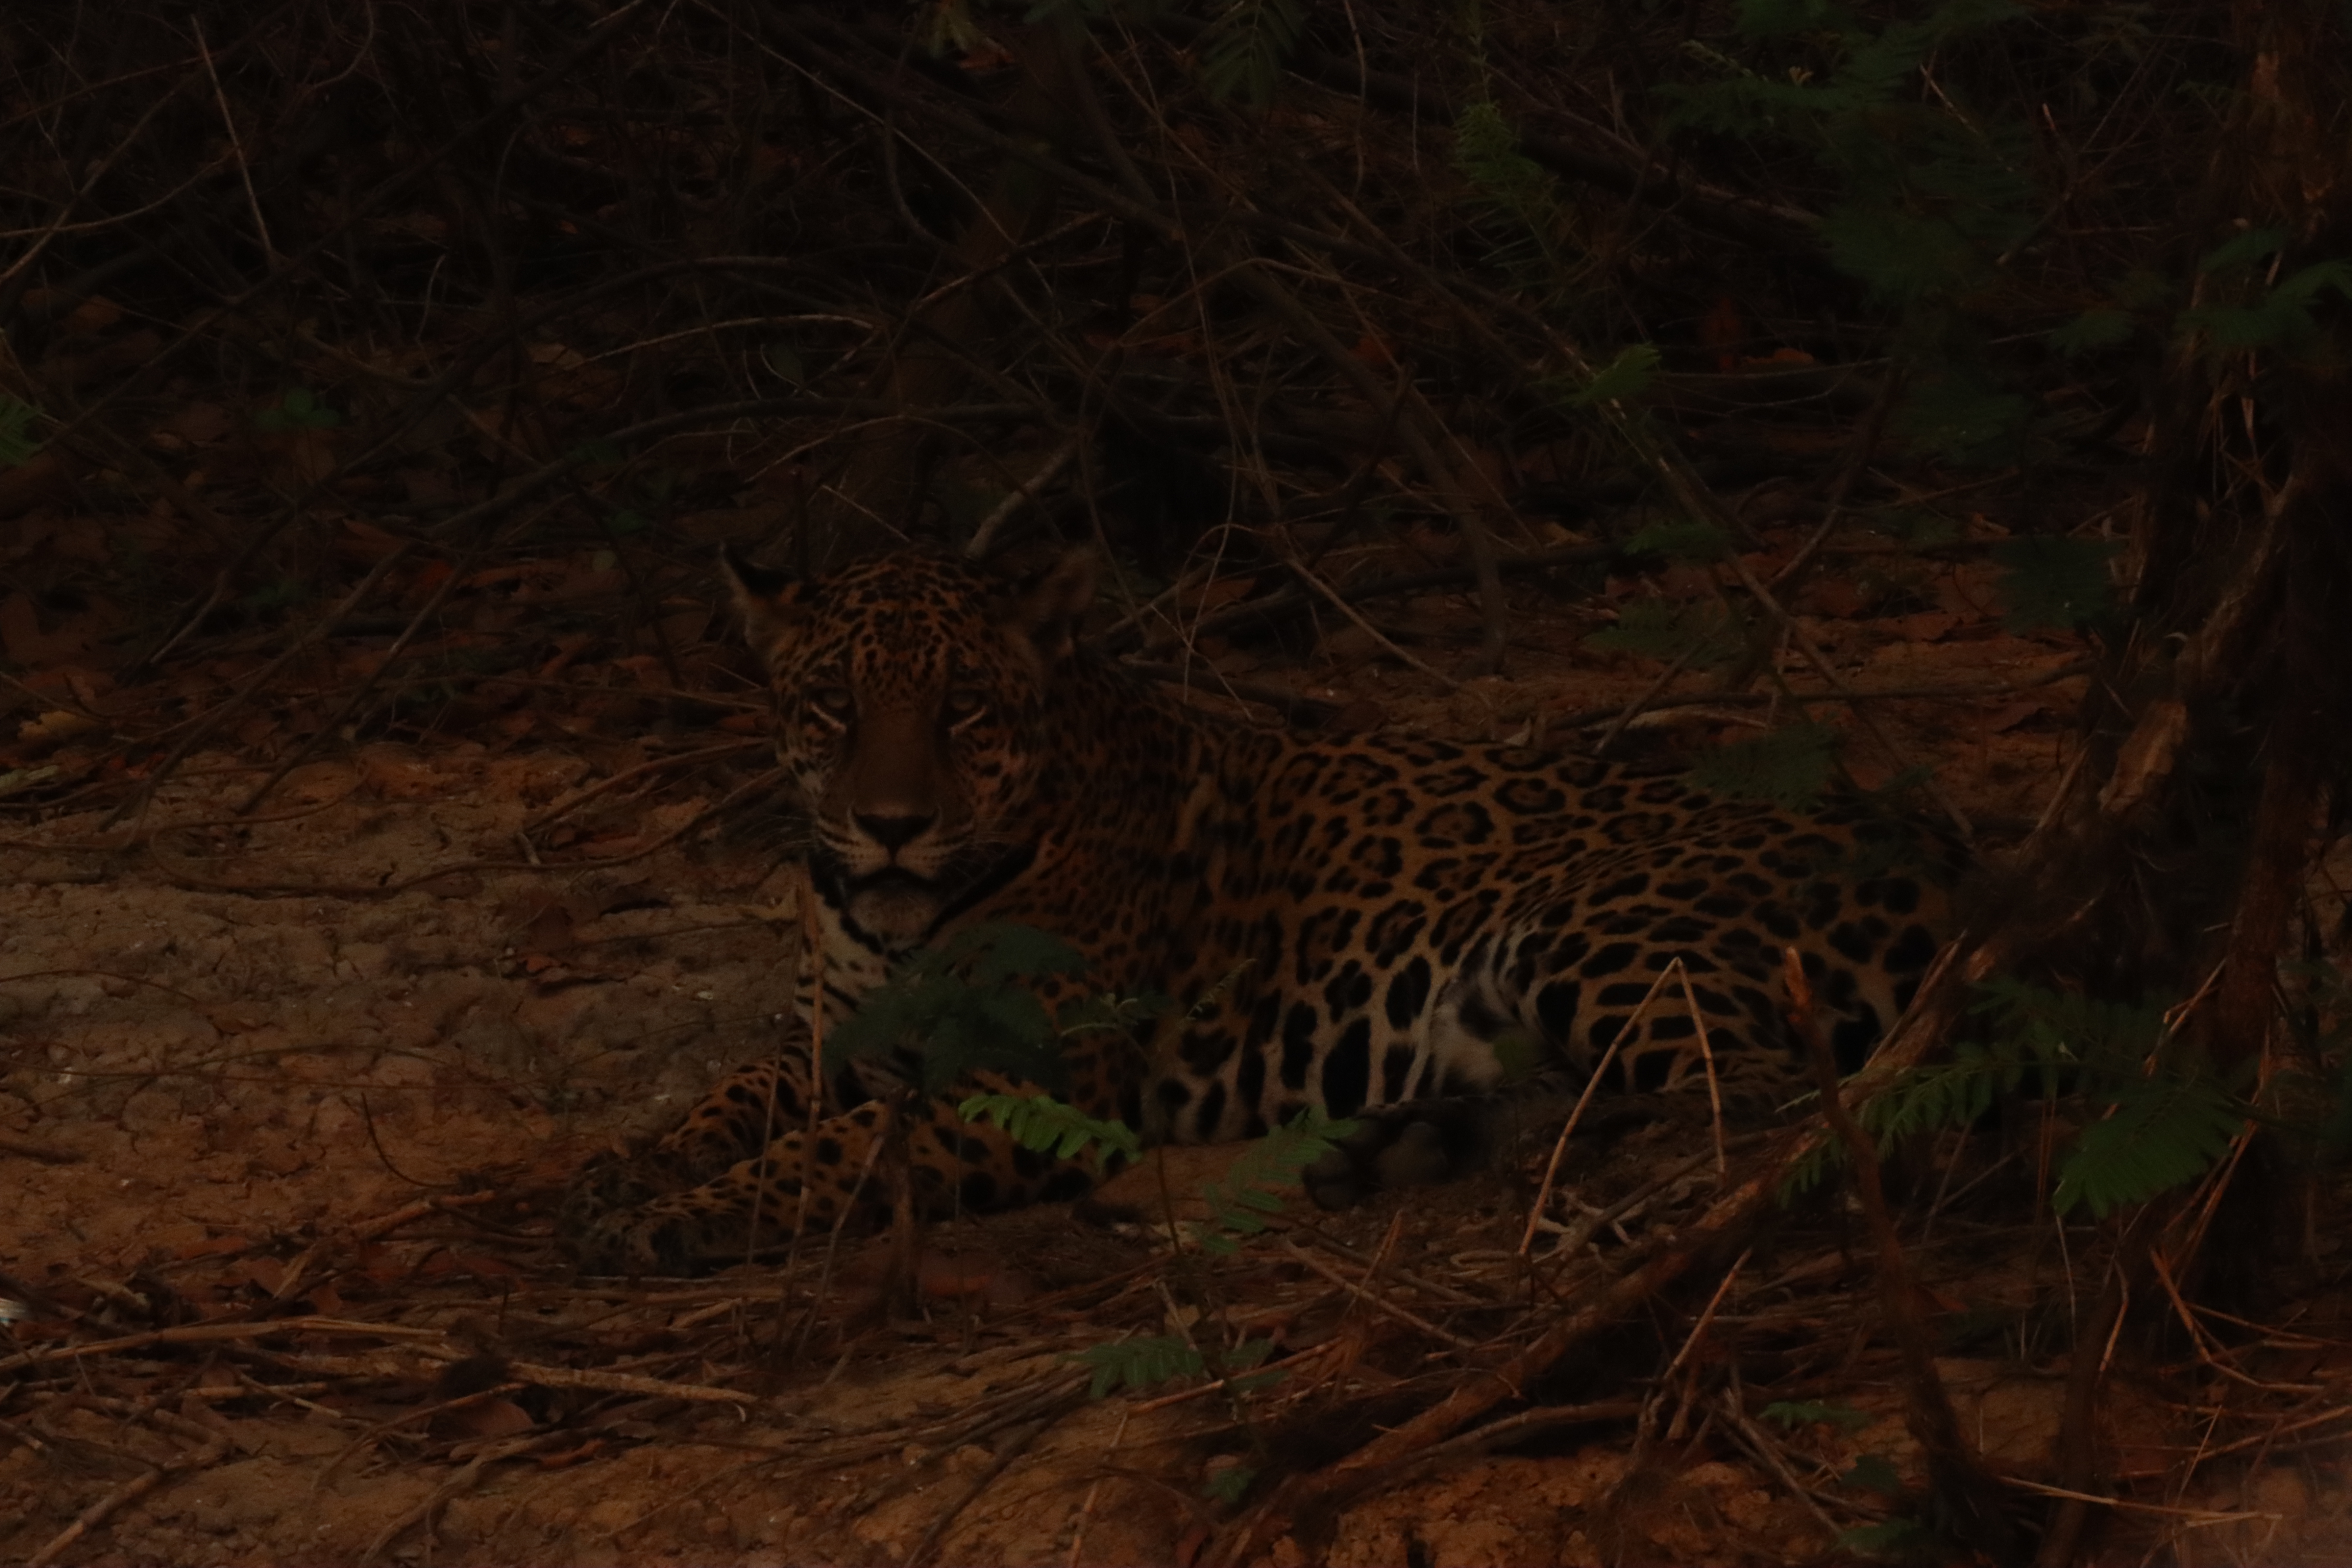
Jaguar: Pyte